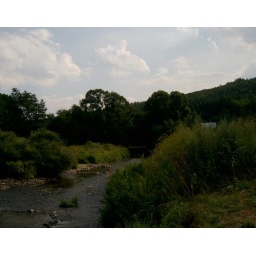
A lake nearby for cool dips in the water